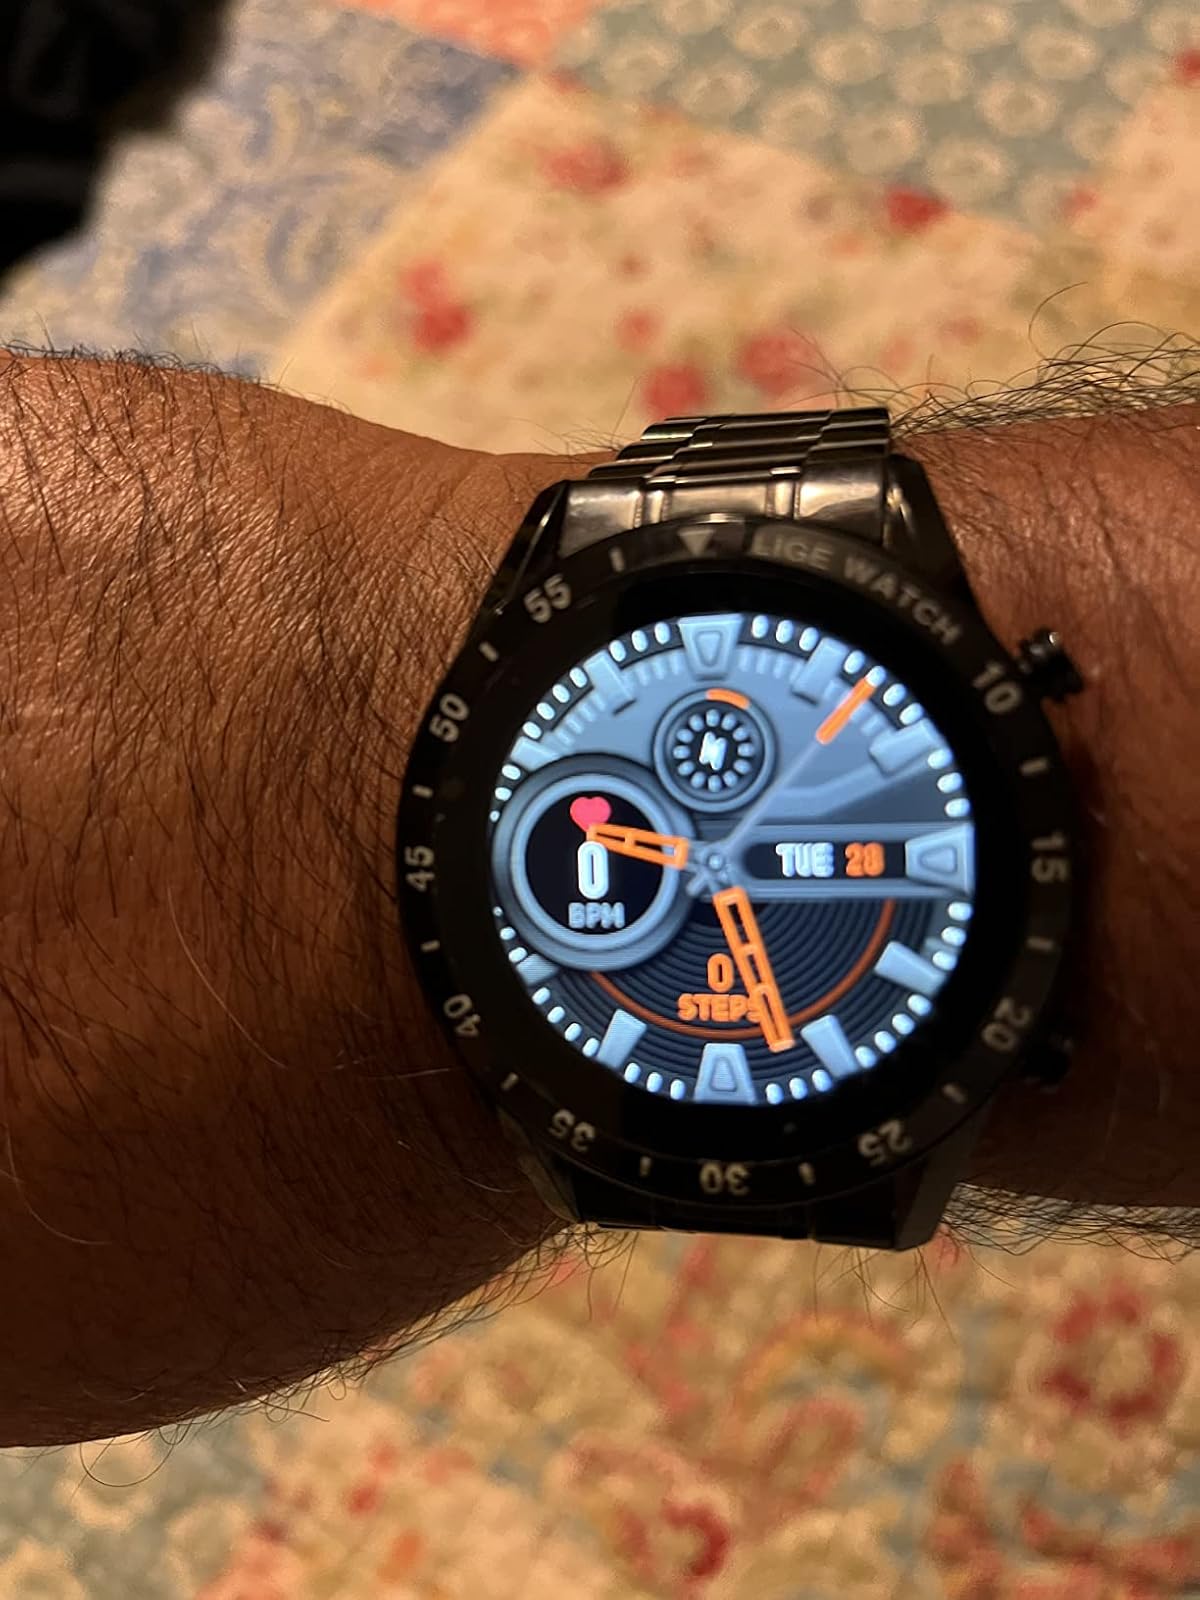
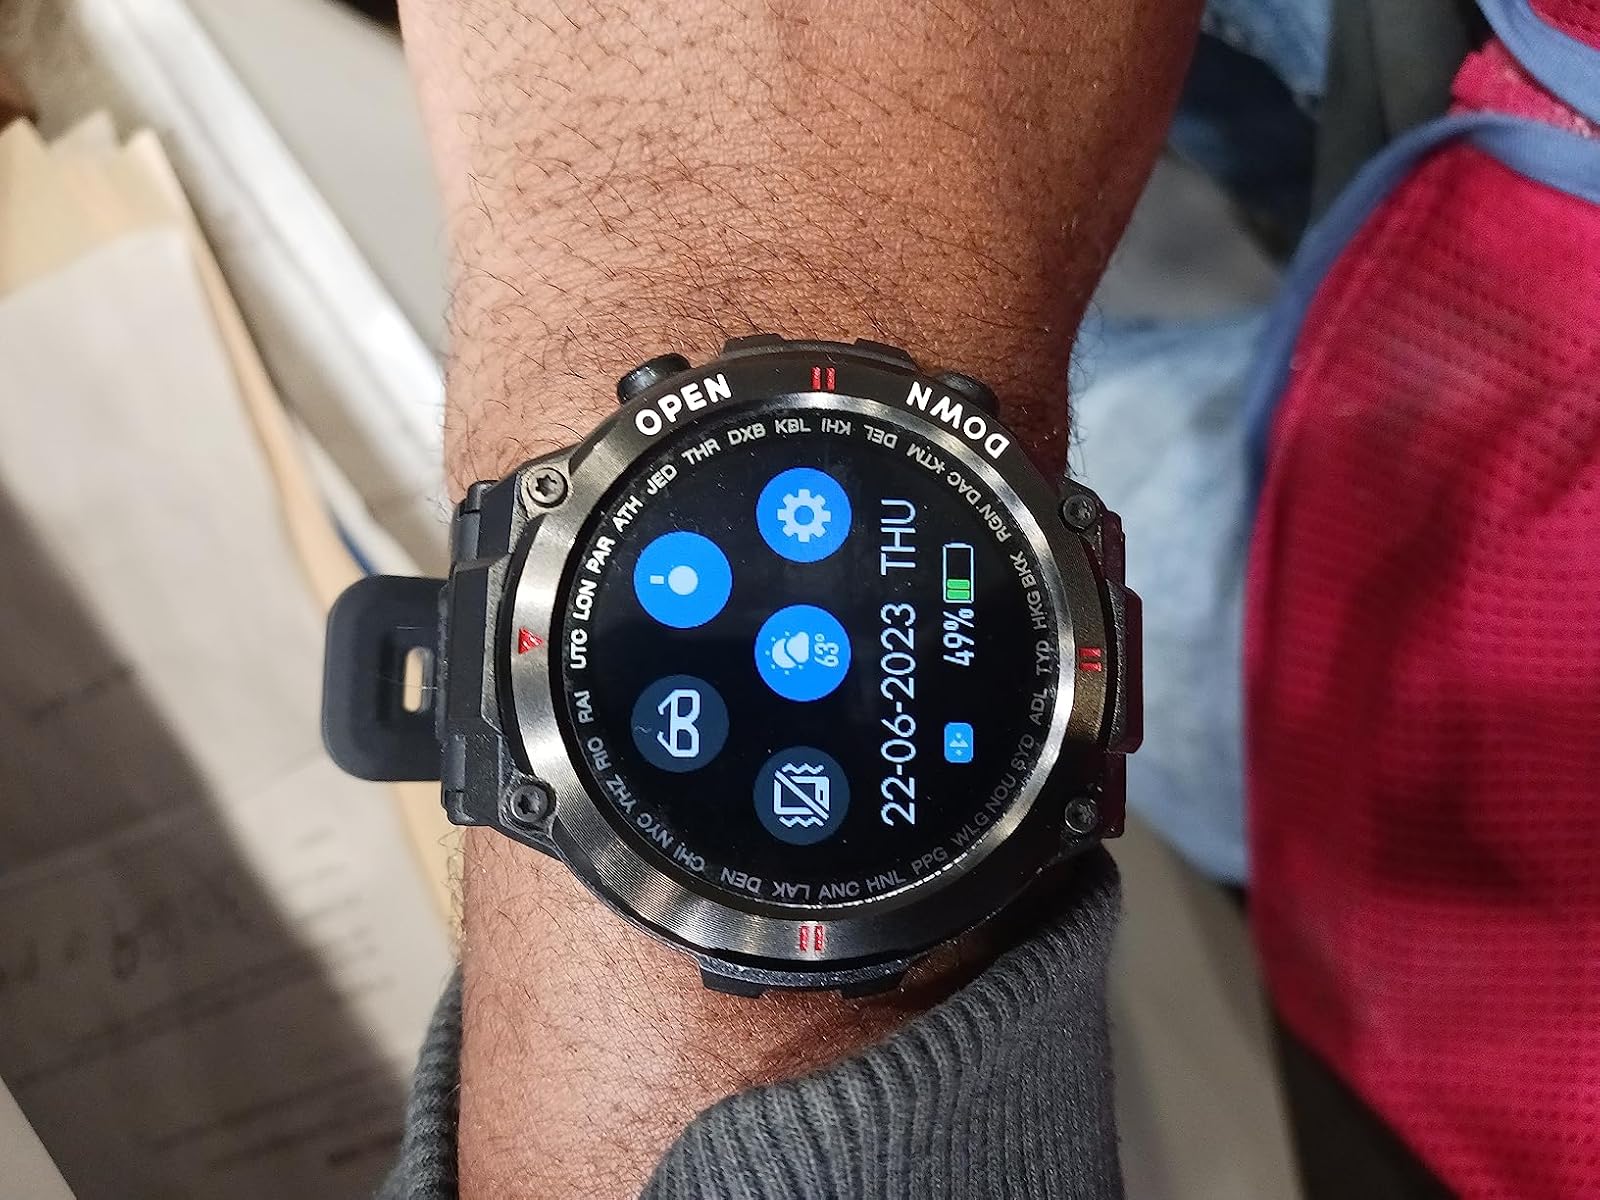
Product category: smartwatch
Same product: no